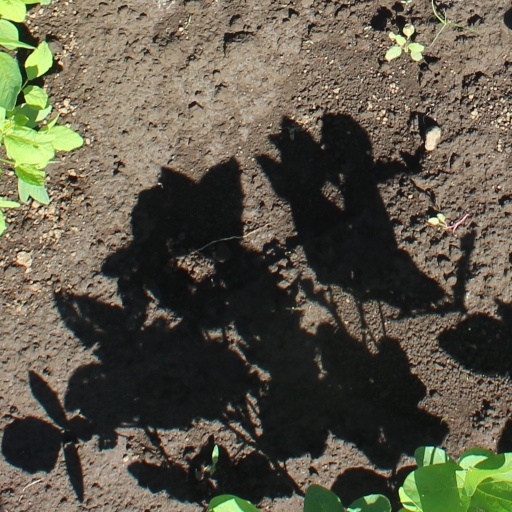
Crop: soybean